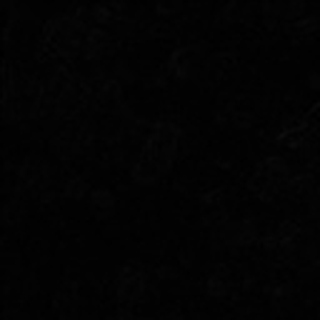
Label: cotton_powdery_mildew